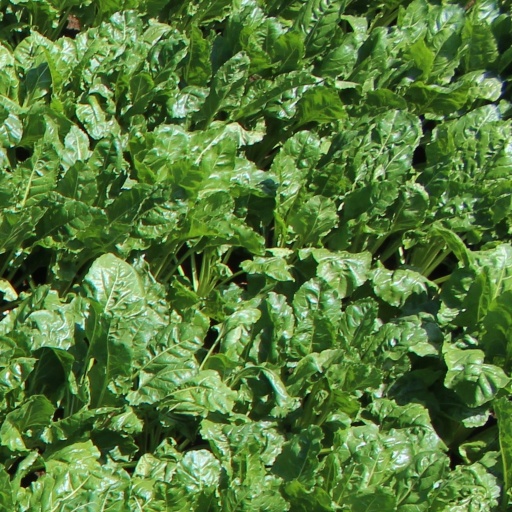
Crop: sugar beet